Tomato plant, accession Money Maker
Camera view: horizontal (90 deg, fisheye); turntable rotation: 90 degrees
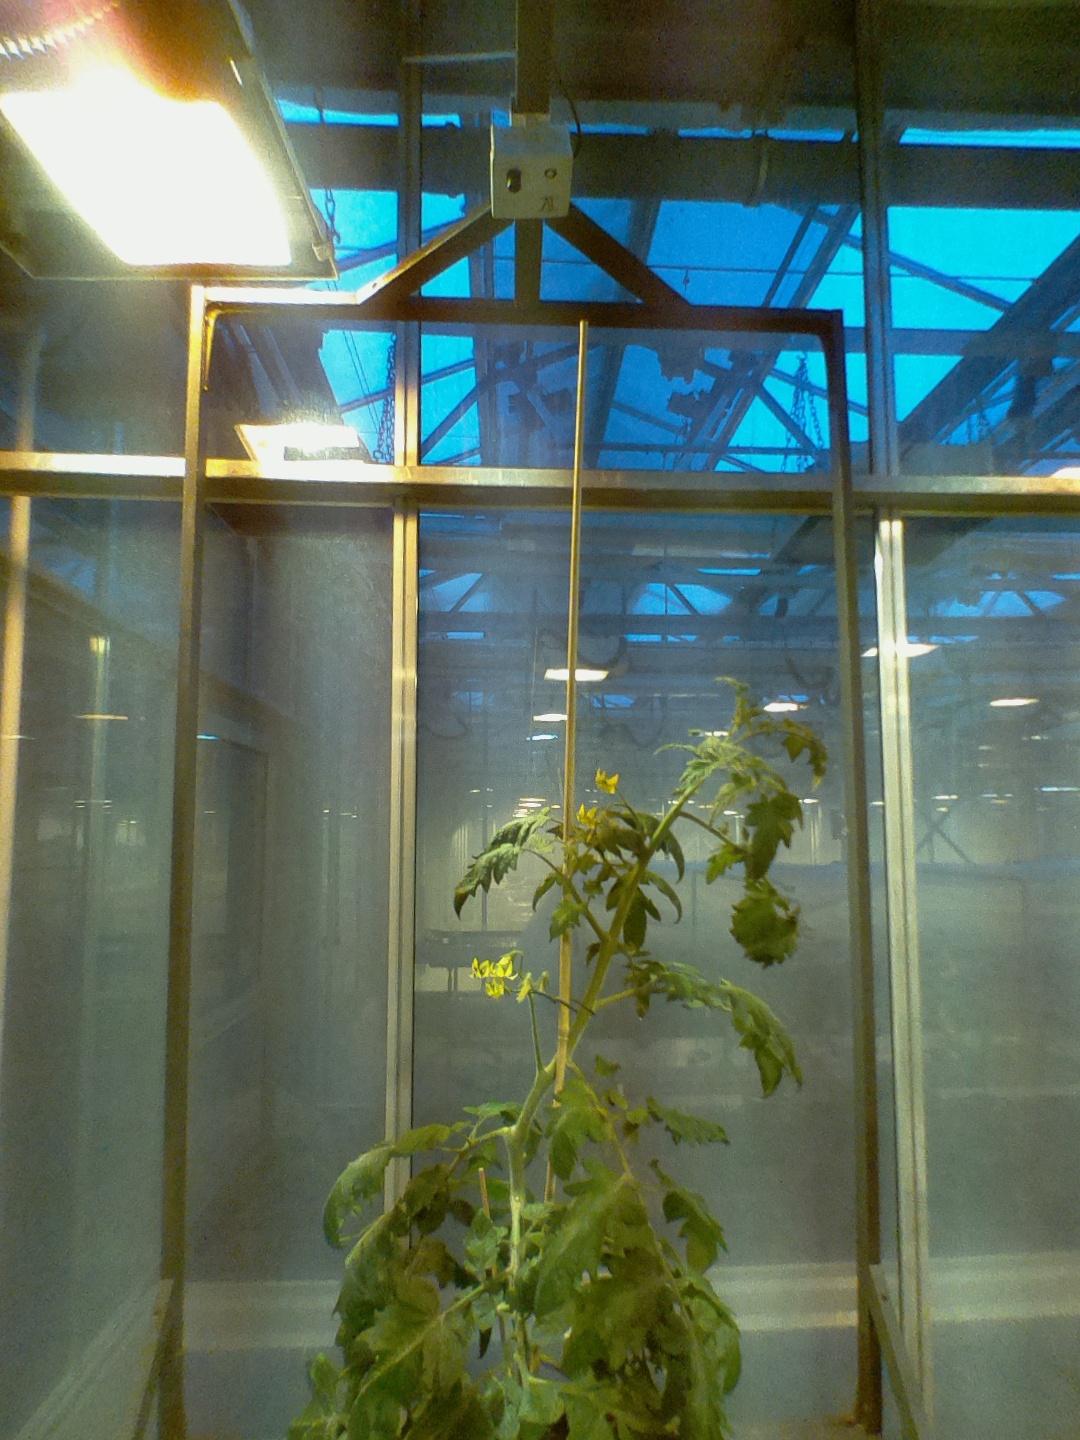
BBCH growth stage 68: Full flowering, 80%-90% of flowers open, more petals falling